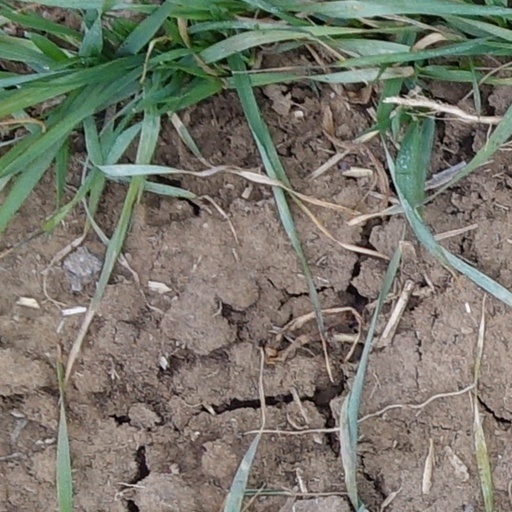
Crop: wheat